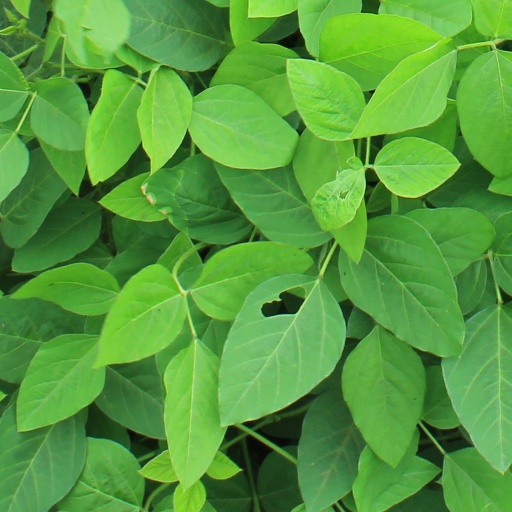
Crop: soybean